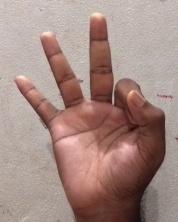
ASL sign: 9